Henry Campbell (MP)

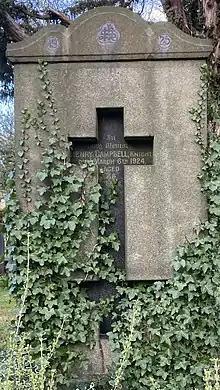
Grave of Sir Henry Campbell in Highgate Cemetery

Son of Patrick Campbell of Kilcoo, Co. Down, he began his career as a grocer's apprentice in Newry and was a member of the Catholic Young Men's Society. In 1879 he married Jenny Brewis, daughter of R. Brewis of Newcastle upon Tyne. He succeeded Timothy Healy as Parnell's private secretary in 1880 and in the 1885 general election was elected for the new parliamentary seat of South Fermanagh by 3,574 votes to the Conservative's 2,181. In the 1886 general election he was re-elected against the same opponent by only a slightly smaller majority. He was a key witness in Parnell's defence before the Parnell Commission of the late 1880s and indeed for the most part it was Campbell's writing rather than Parnell's which had been forged by Richard Pigott in the plot to discredit Parnell.